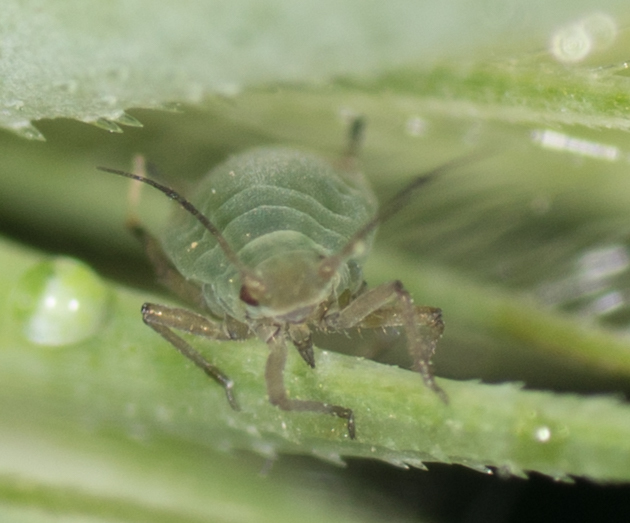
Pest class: bird_cherry_oat_aphid